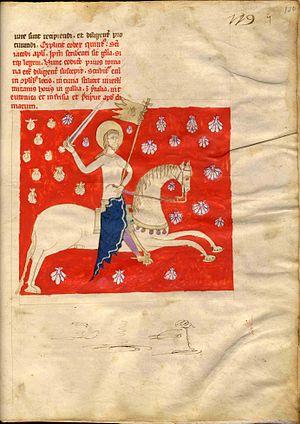
Codex Calixtinus Galego: Códice Calixtino Italiano: Codex calixtinus Latina: Codex Calixtinus